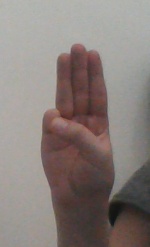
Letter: thaa